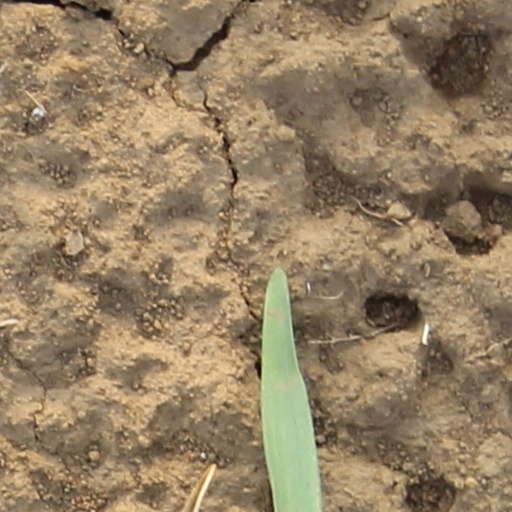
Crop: wheat